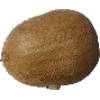
Label: kiwi